Tirana International Film Festival

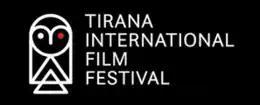
Festival logo

The Tirana International Film Festival (TIFF) is an Academy Awards qualifying film festival and one of the major annual events taking place in Tirana each year. It was the first international cinema festival in Albania. This cultural event was created in 2003 and is currently the most important cinematic event in Albania.